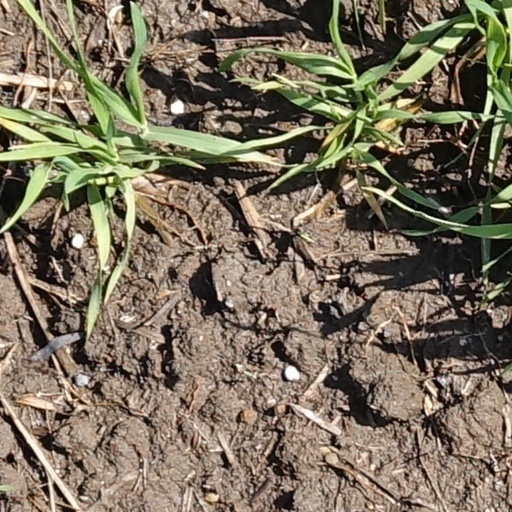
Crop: wheat